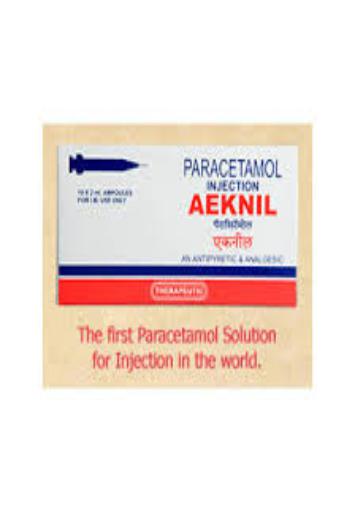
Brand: aeknil
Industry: Medical